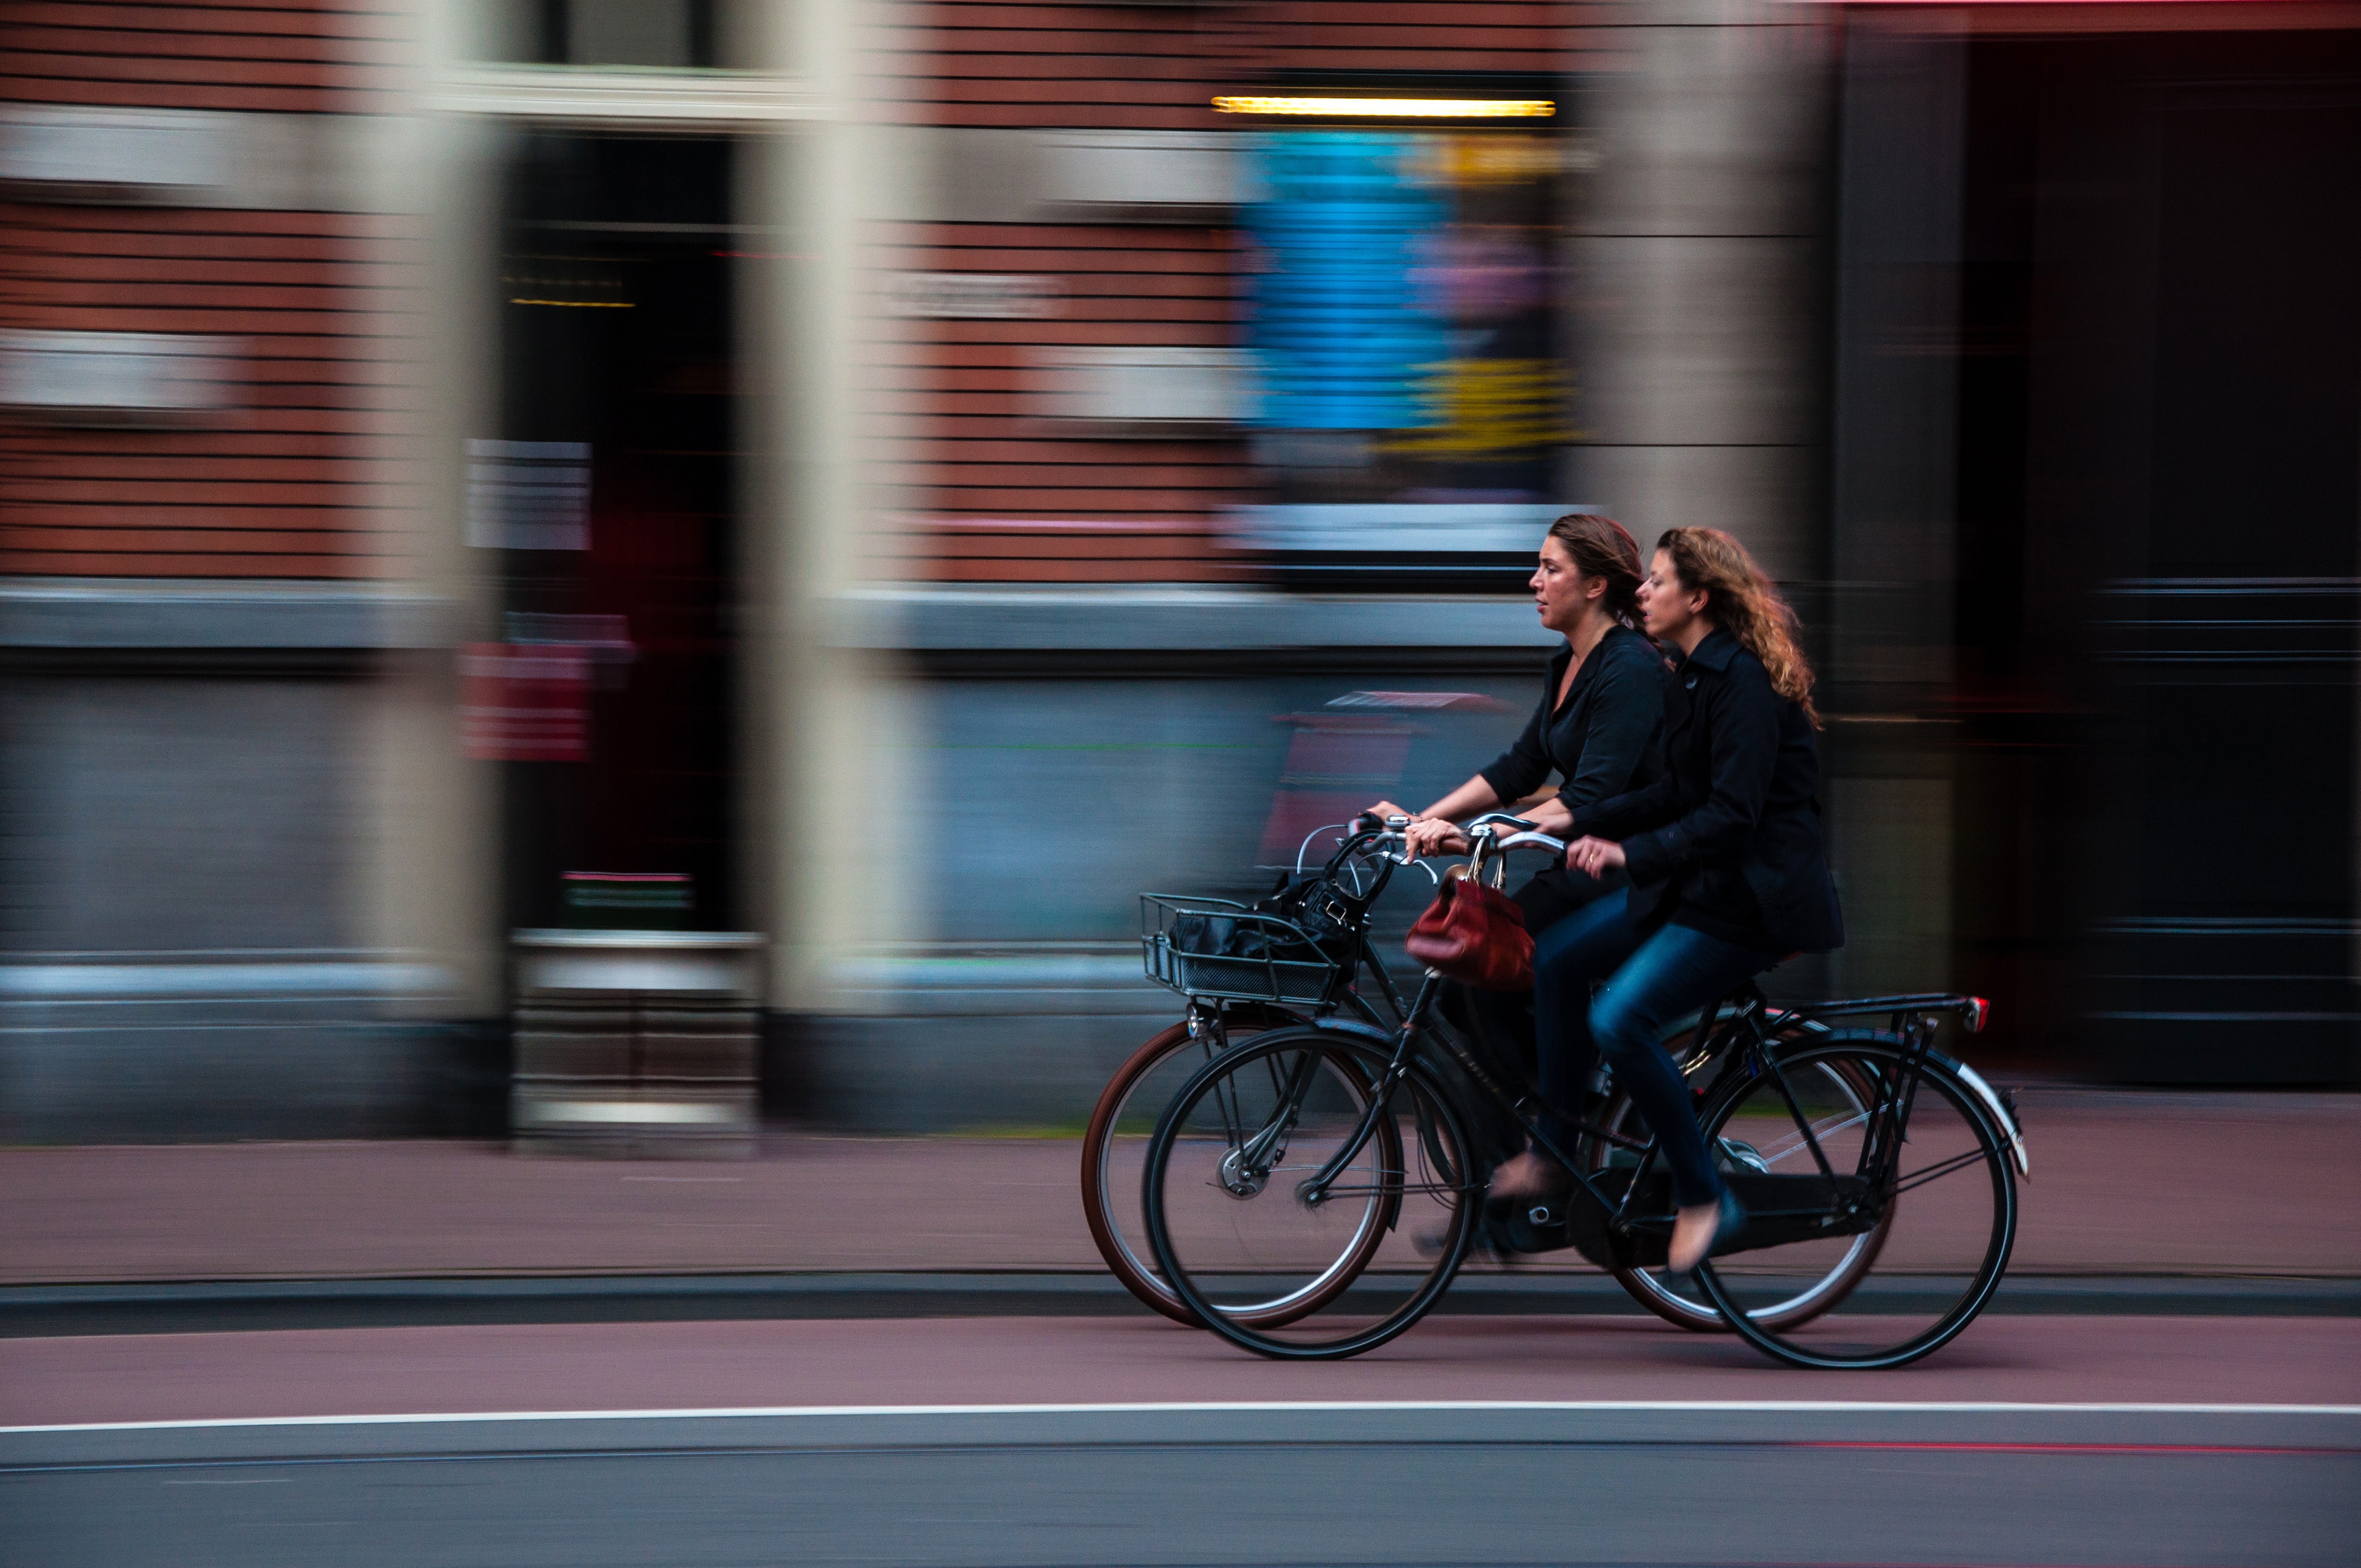
people, road, street, bicycle, pavement, vehicle, color, sports equipment, cycling, girls, women, infrastructure, bicycles, bikes, cyclists